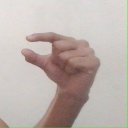
अक्षर: ग